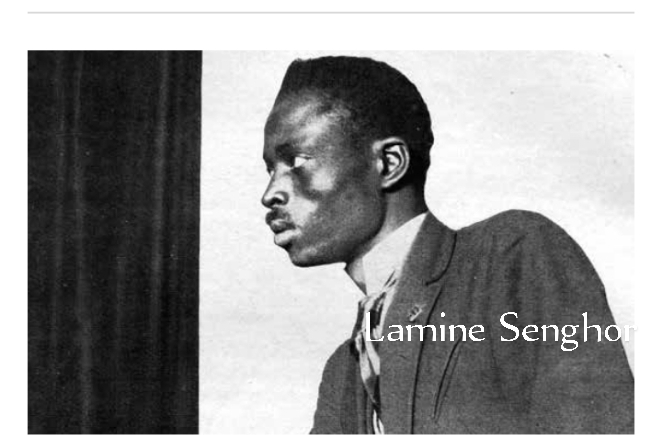
Kii ak nit la ku gòor mi ngi sol ab kostum daldi jiital ab yère tàkk caravat boo xoole karaw gi tamit bopp bi dafa xawa sëx boo xoole ci wett daga fa gis lu ñuul